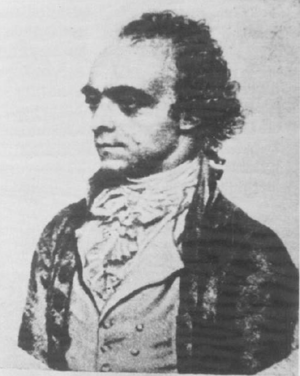
Michael Topping est un administrateur anglais. Surveillant en chef des activités marines du Fort St. George à Chennai, il est responsable de la fondation de la Guindy Engineering College, la plus vieille école technique moderne hors-Europe. Sa construction est complétée le 17 mai 1794 et elle accueille une première cohorte de 8 étudiants.